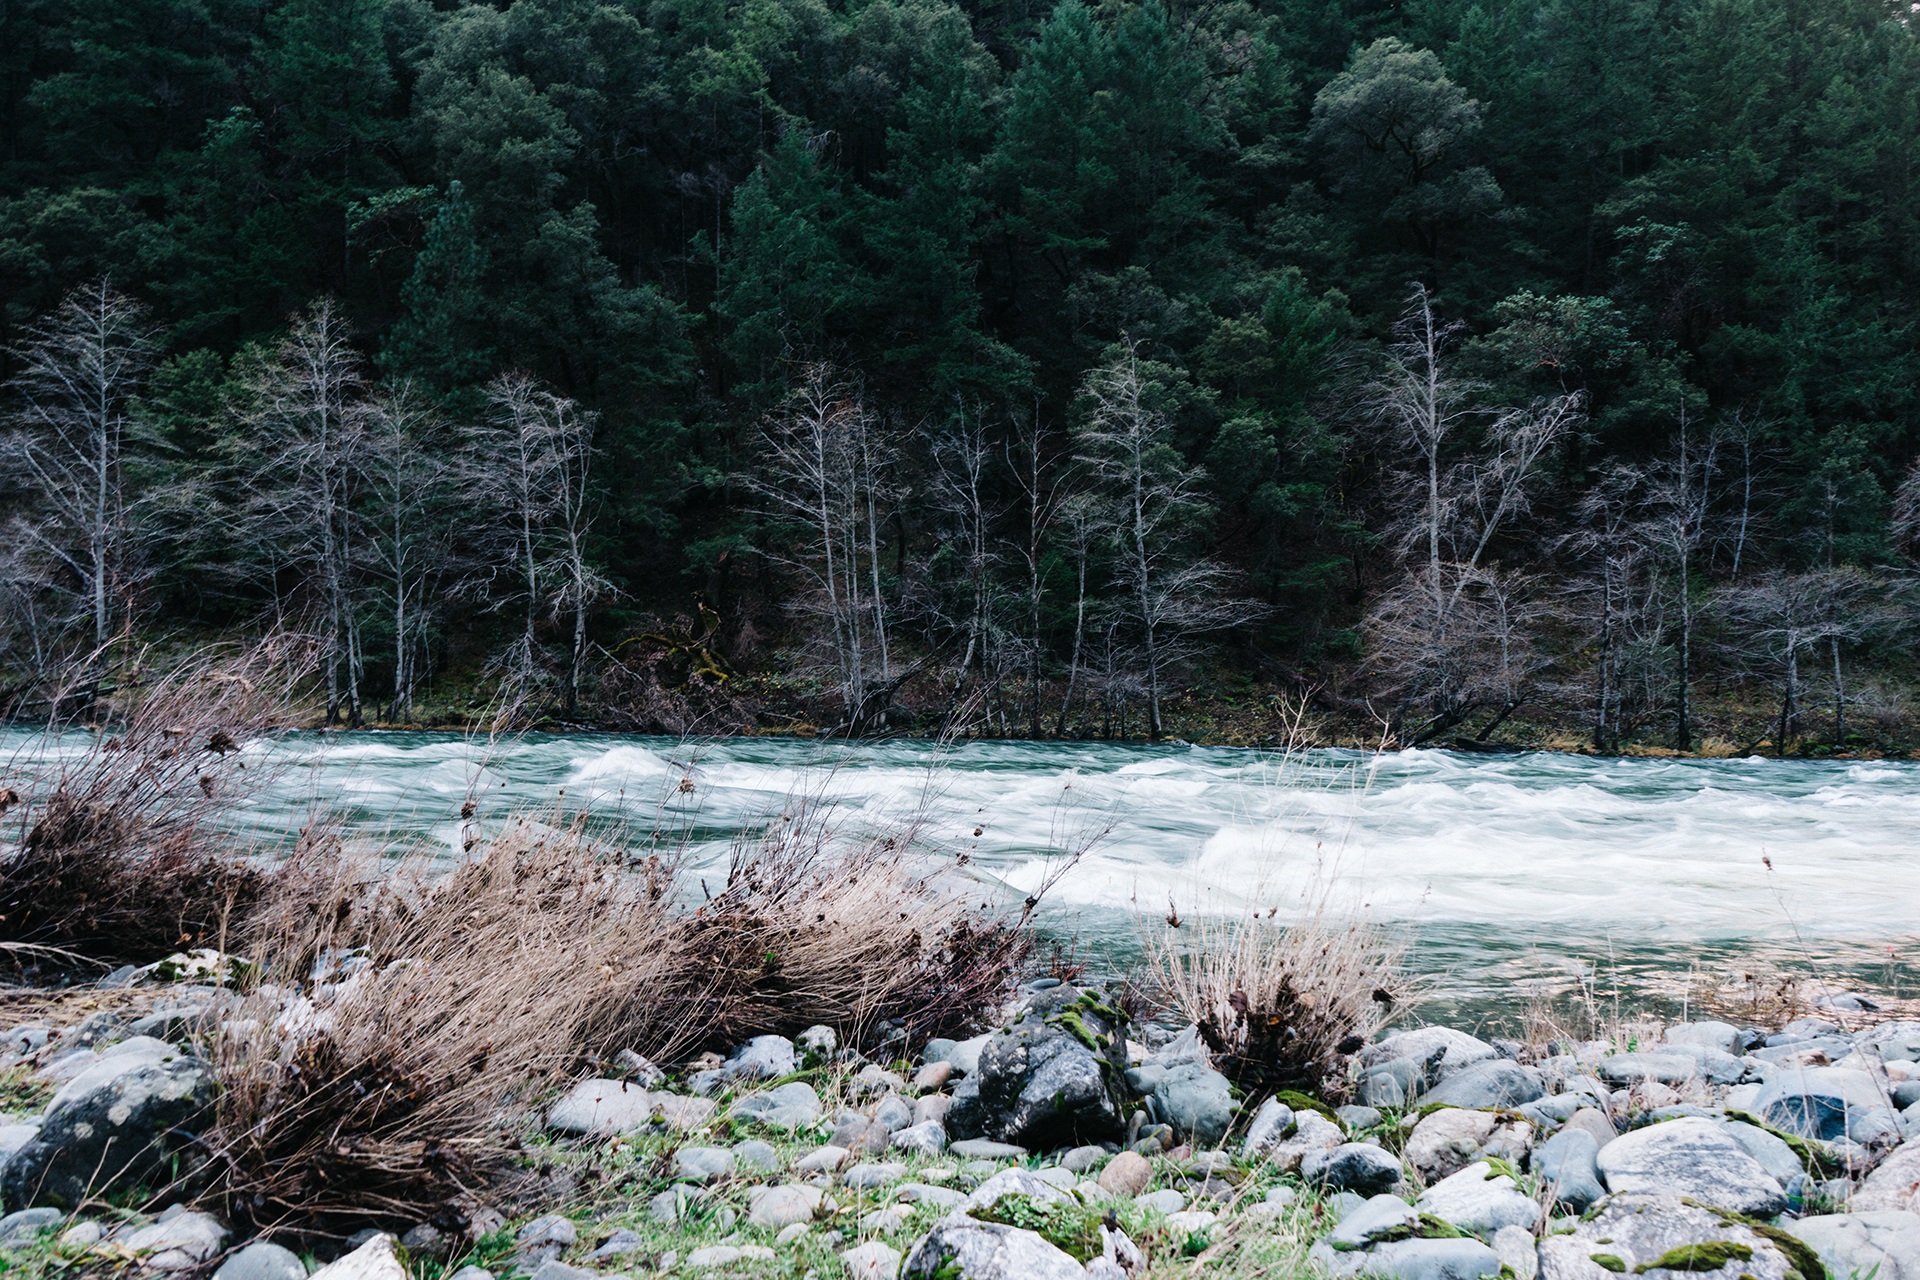
landscape, tree, water, nature, forest, creek, wilderness, mountain, snow, flower, lake, frost, river, valley, pond, stream, rapid, season, body of water, trees, rocks, woods, rapids, wetland, woodland, habitat, ecosystem, natural environment, geographical feature